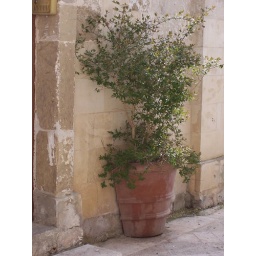
walking in an ancient street of my town (Lecce - Salento -south Italy)